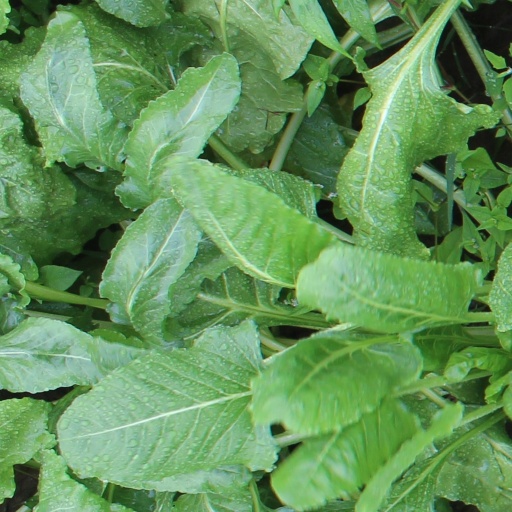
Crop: sugar beet